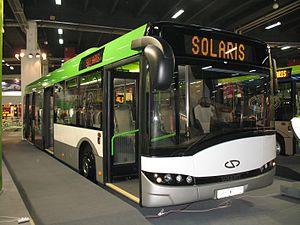
Solaris Urbino 12 est un modèle d'autobus en version autobus standart de 12 mètre de long à plancher bas lancée en 1999 par Solaris Bus & Coach.